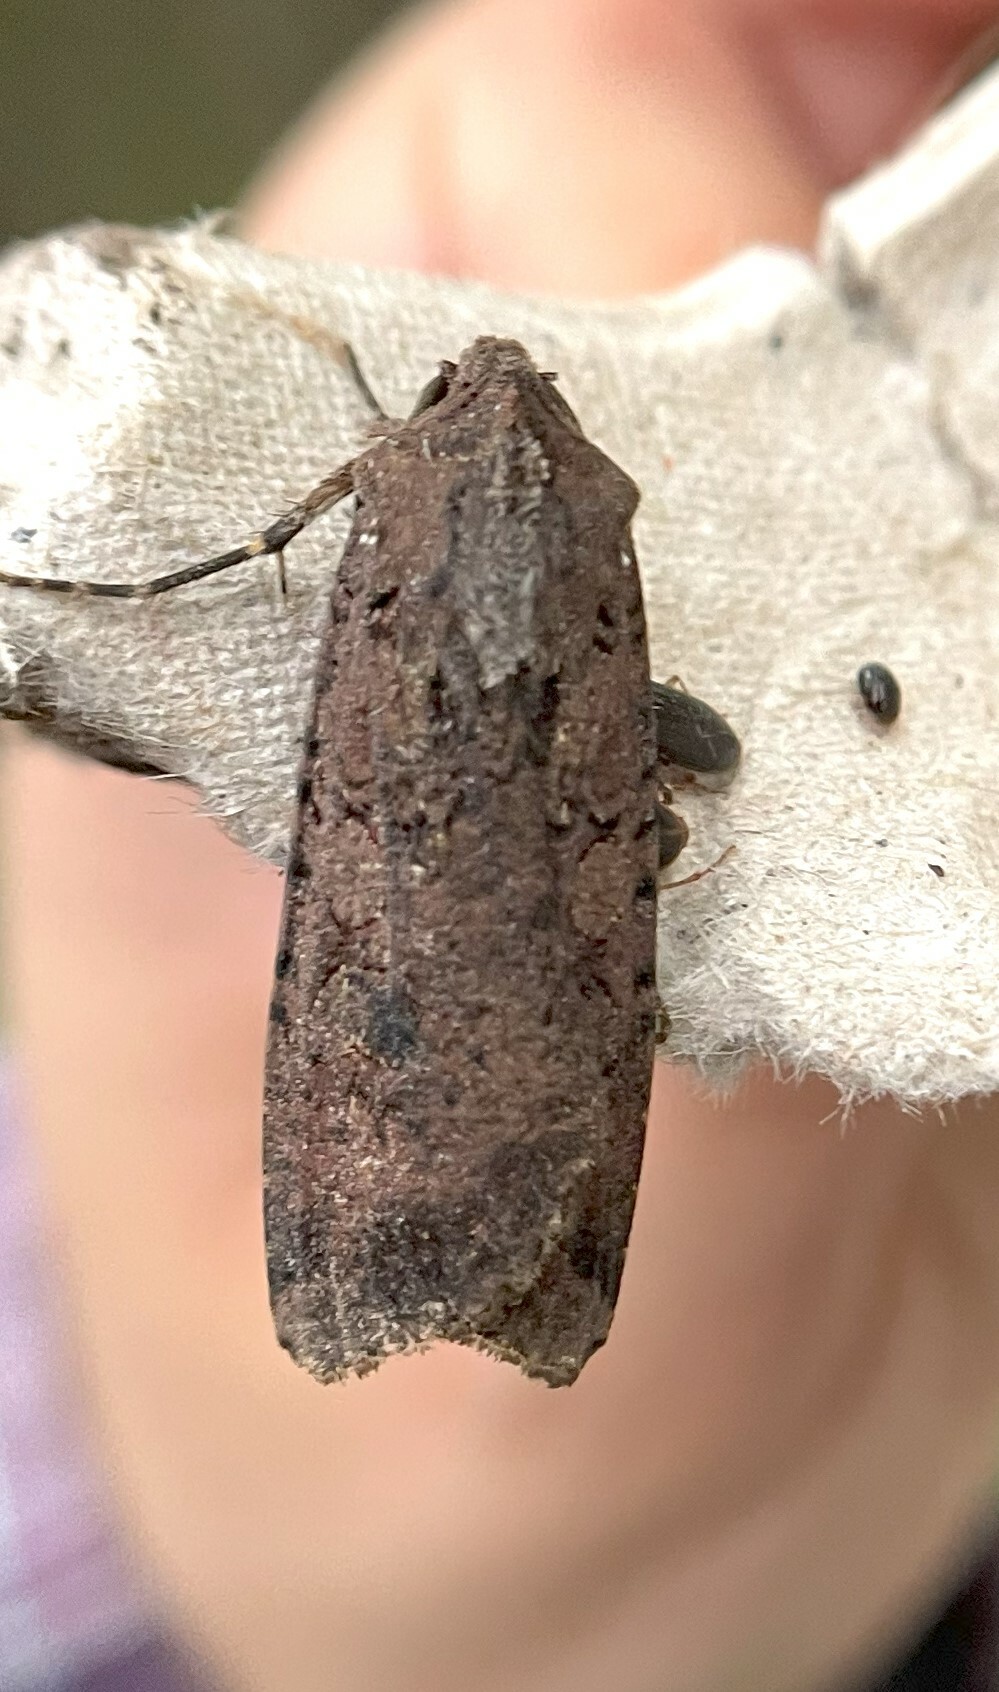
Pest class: cutworms